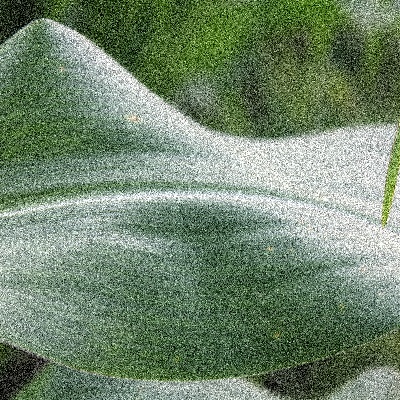
Label: Corn_(Maize)___Leaf_Spot